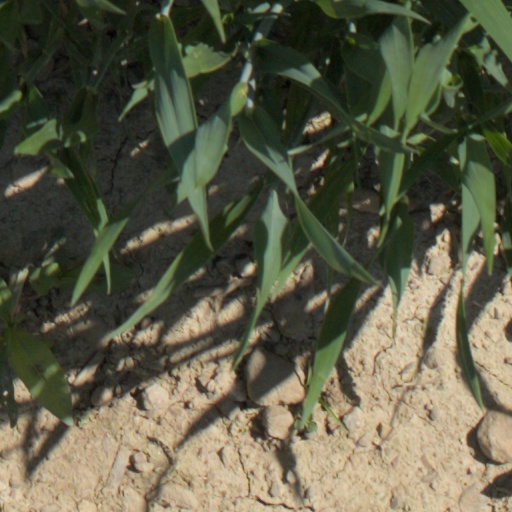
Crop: wheat